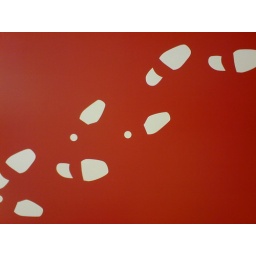
Painted on the wall of a shoe shop (I forget which) in Edinburgh.